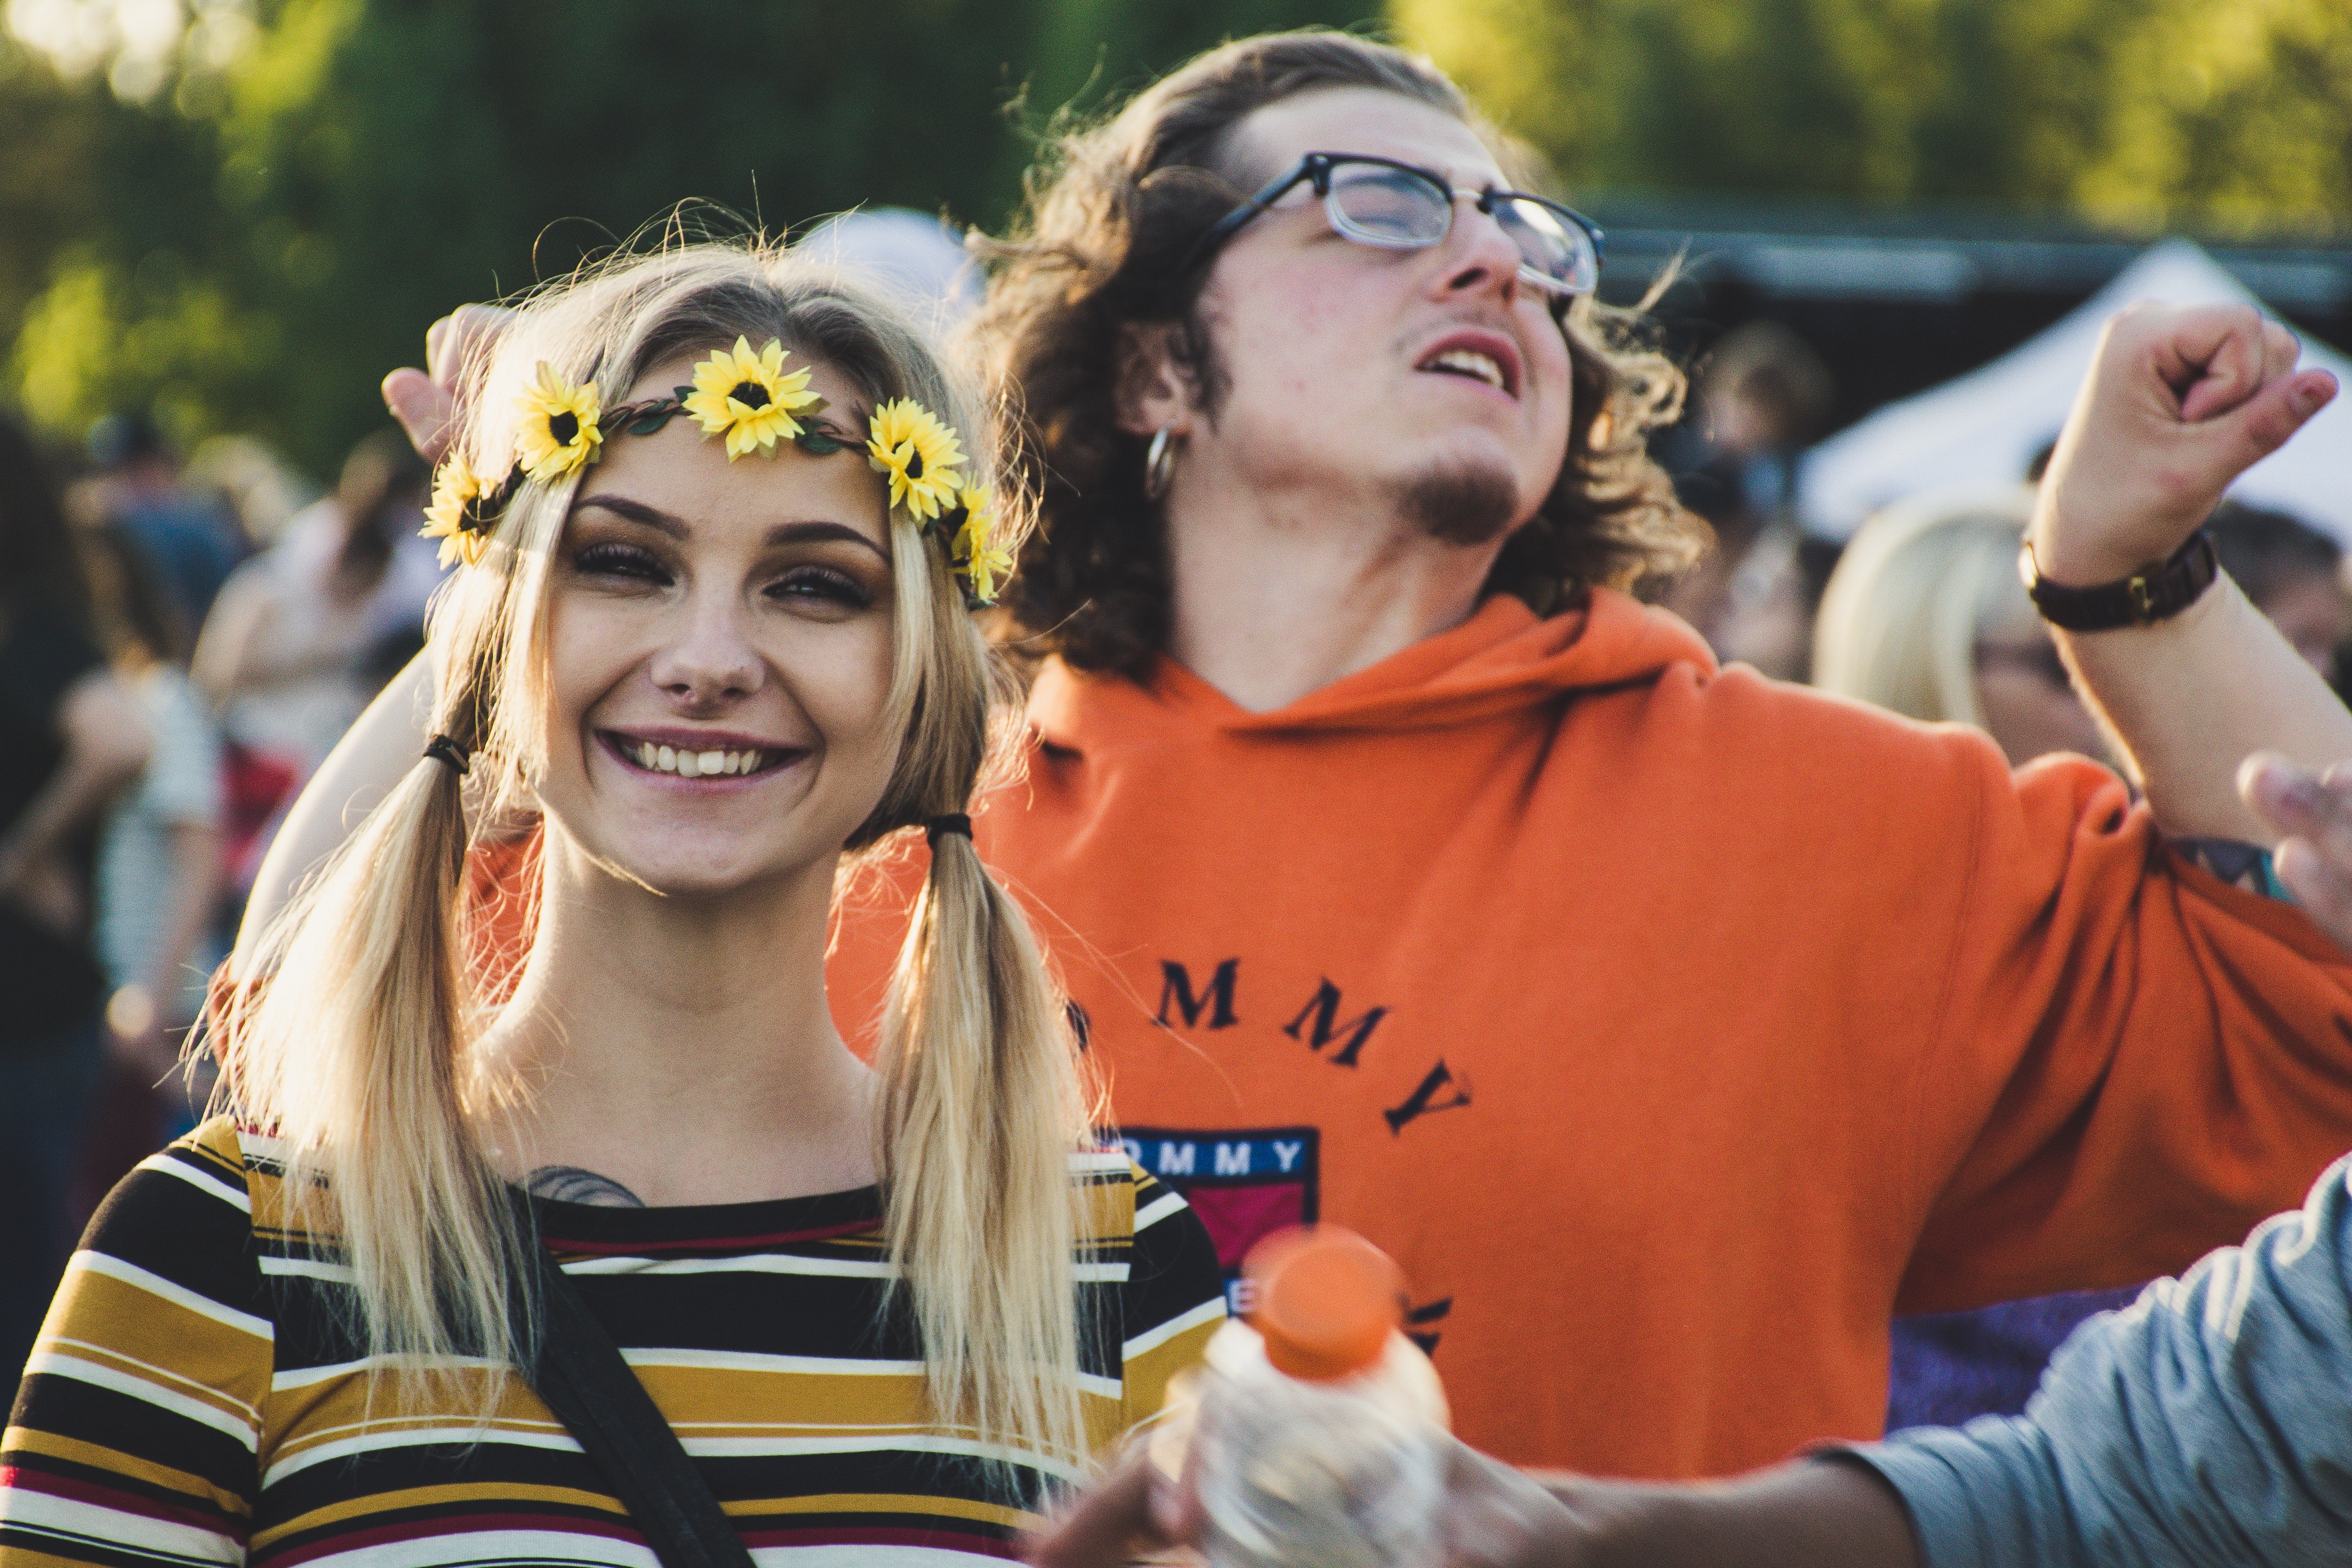
product, crowd, fun, smile, girl, recreation, public event, fan, festival, happiness, event